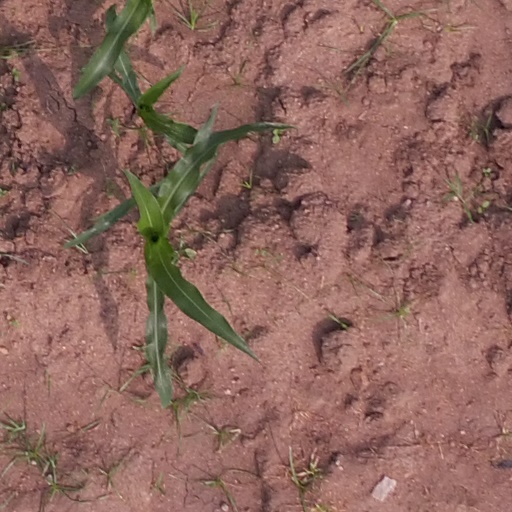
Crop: maize; corn